Annie Arniel

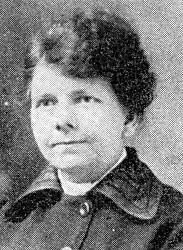
Annie Arniel

Annie Arniel (May 1873 – February 9, 1924) was a suffragist and women's rights advocate. Born in Harrington, Delaware as Anna L. Melvin, she married George Arniel of Canada and was widowed in 1910. Annie played a key role in helping to win the women's vote in the United States.